Caithness (UK Parliament constituency)

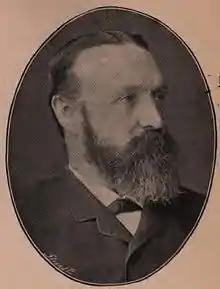
Clark

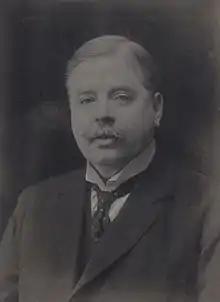
Harmsworth

Another General Election was required to take place before the end of 1915. The political parties had been making preparations for an election to take place and by July 1914, the following candidates had been selected;